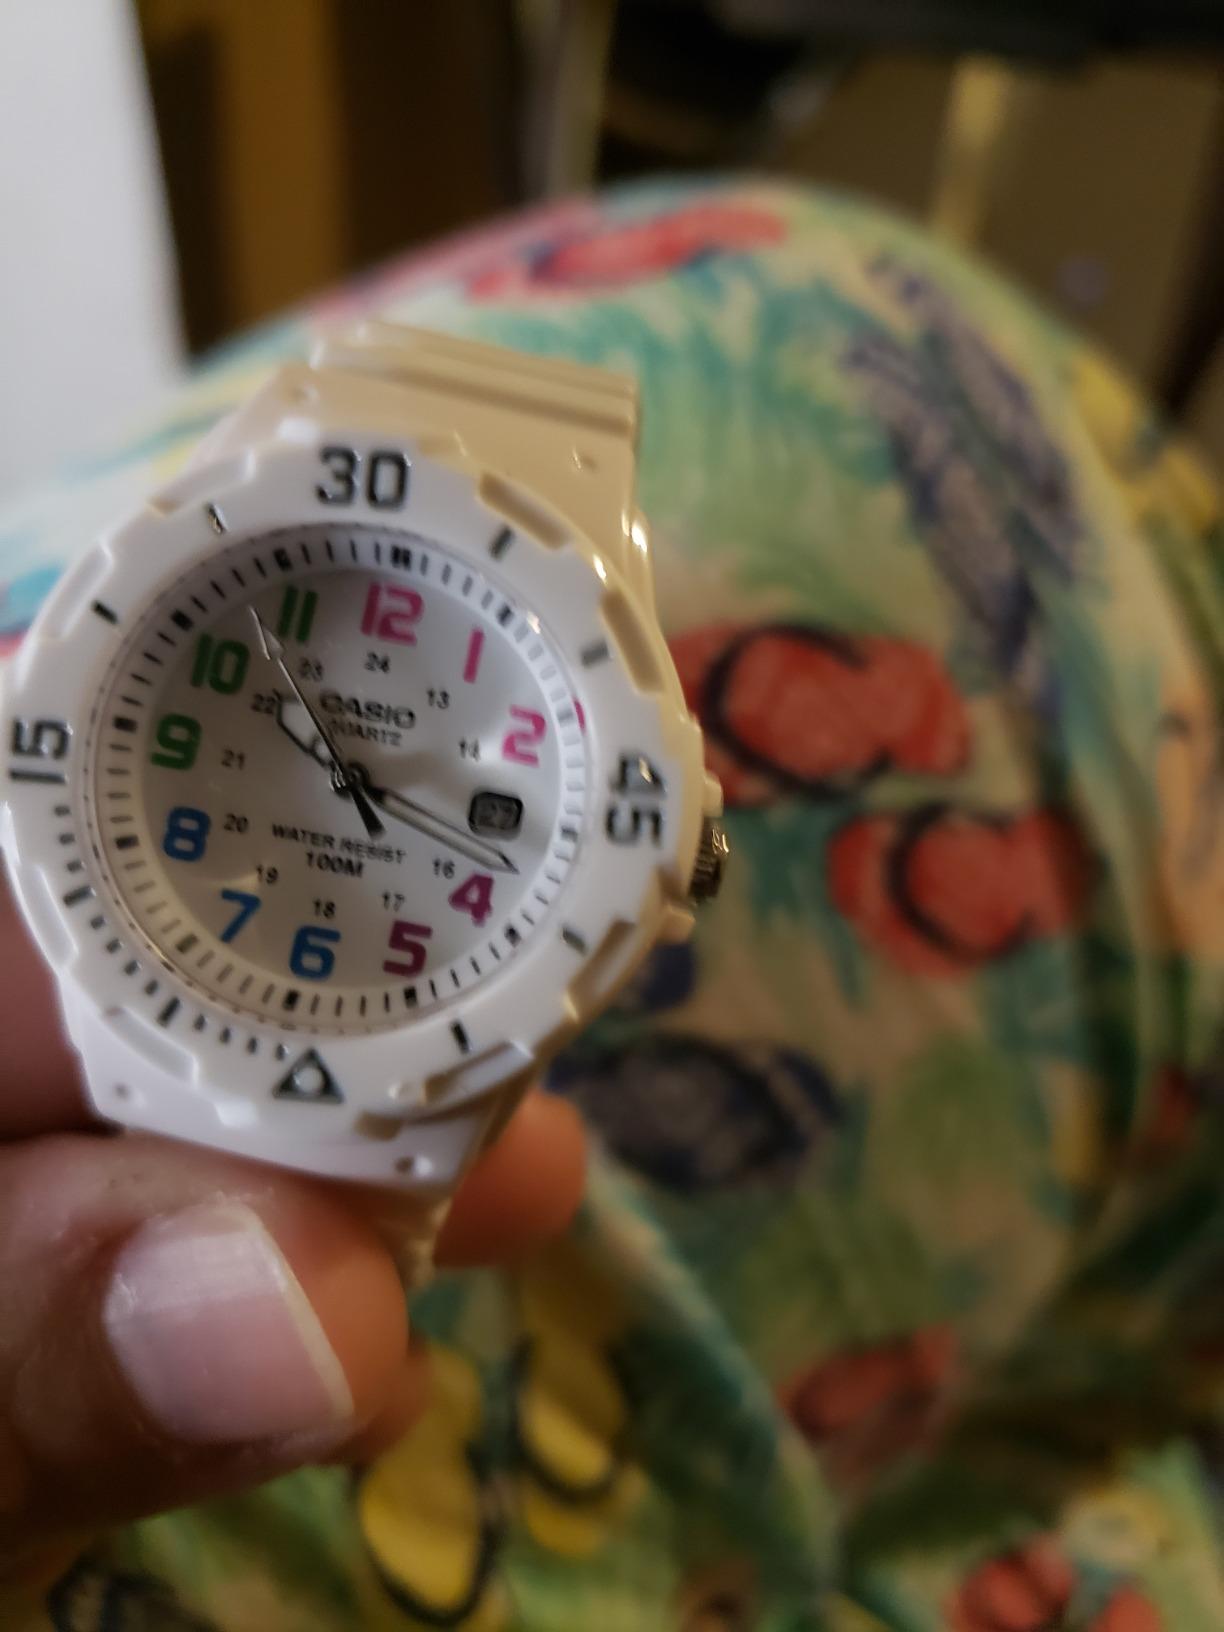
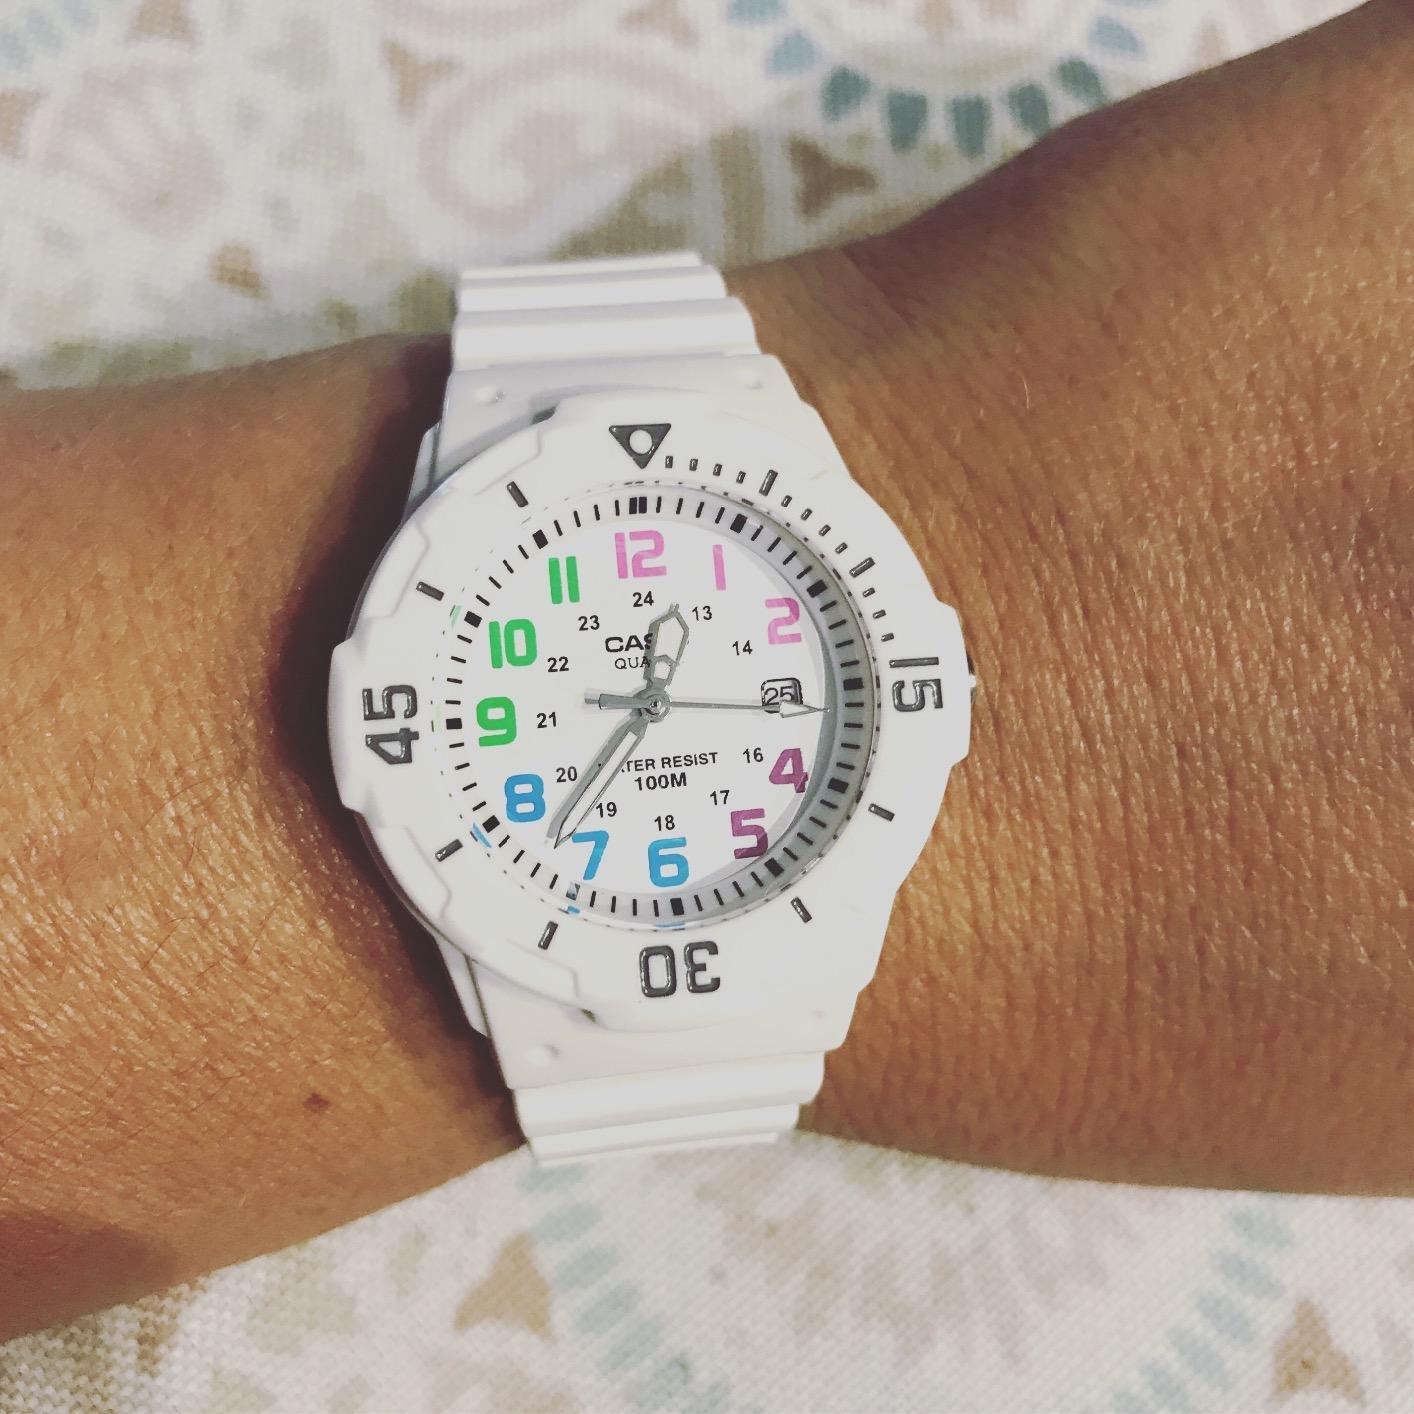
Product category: accessories_watch
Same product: yes